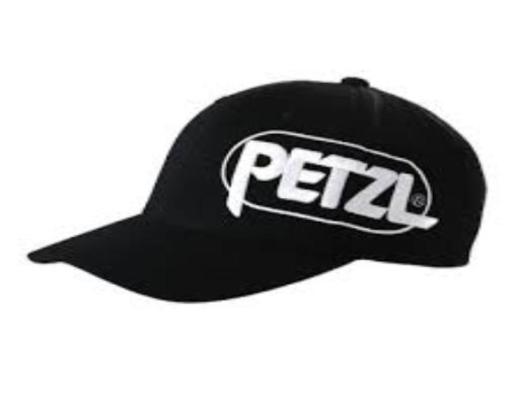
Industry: Clothes